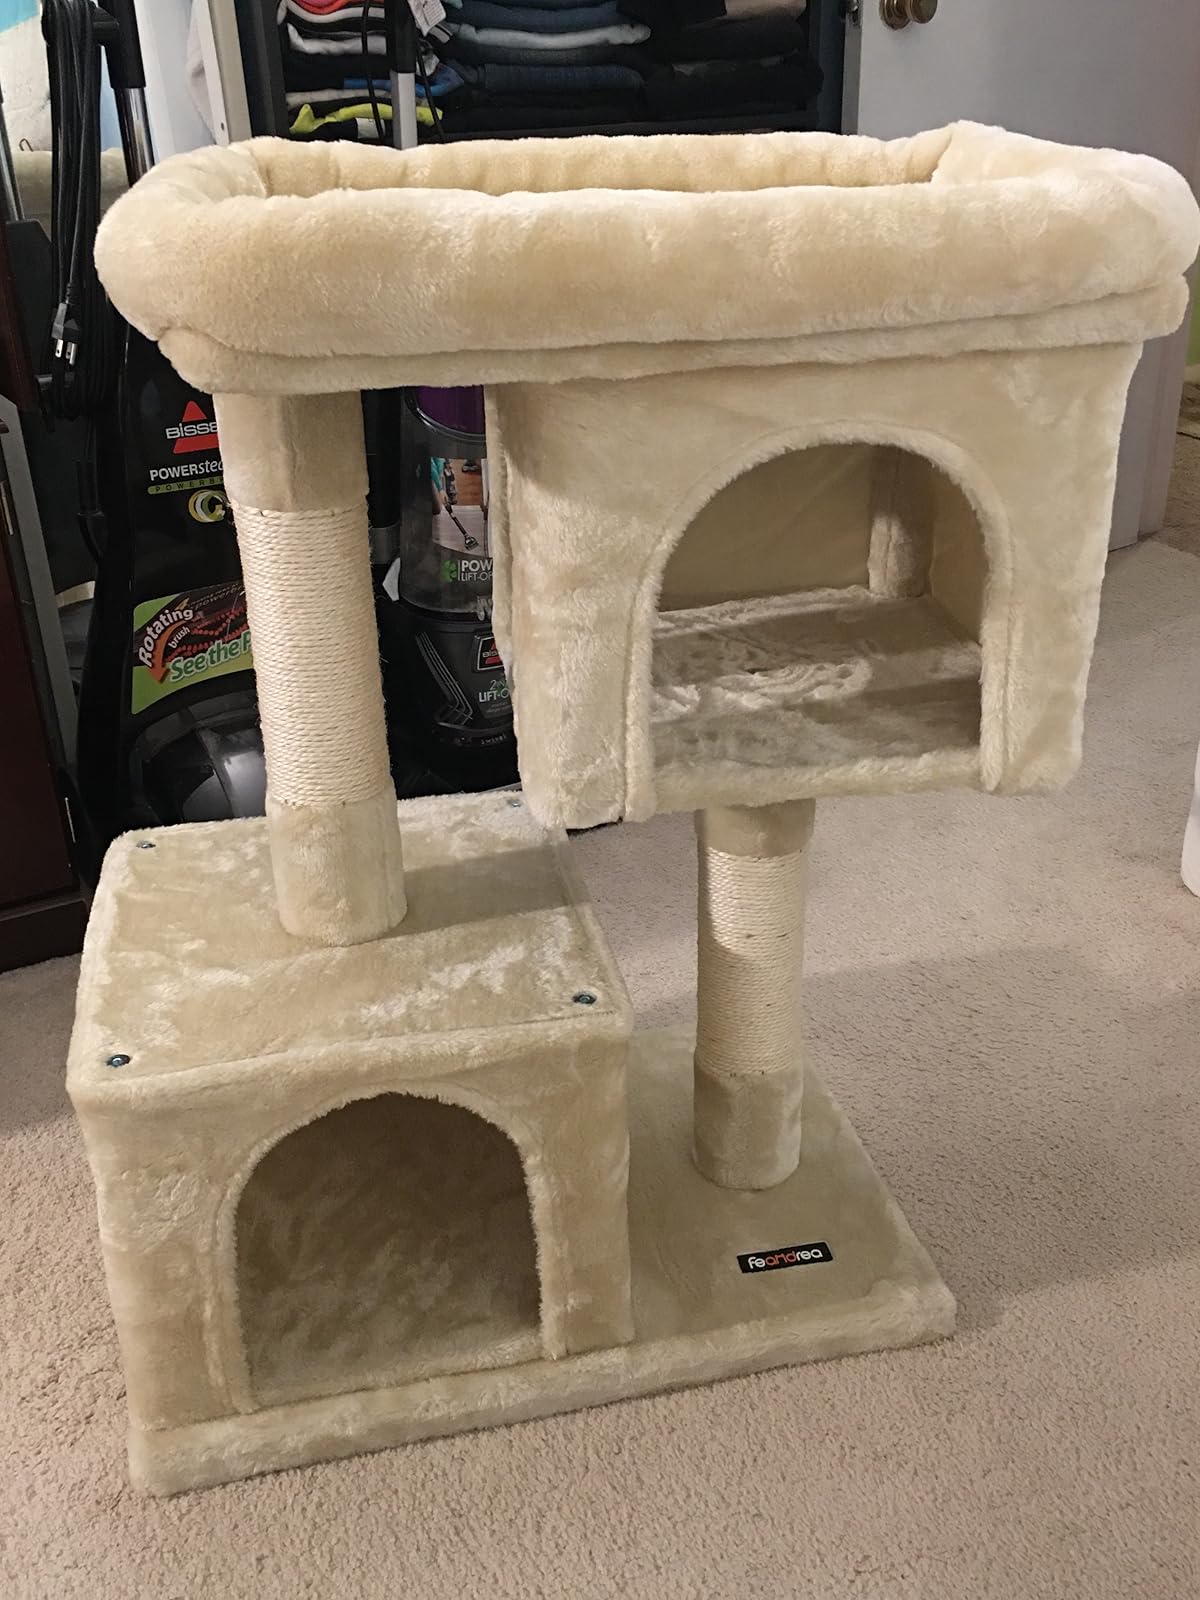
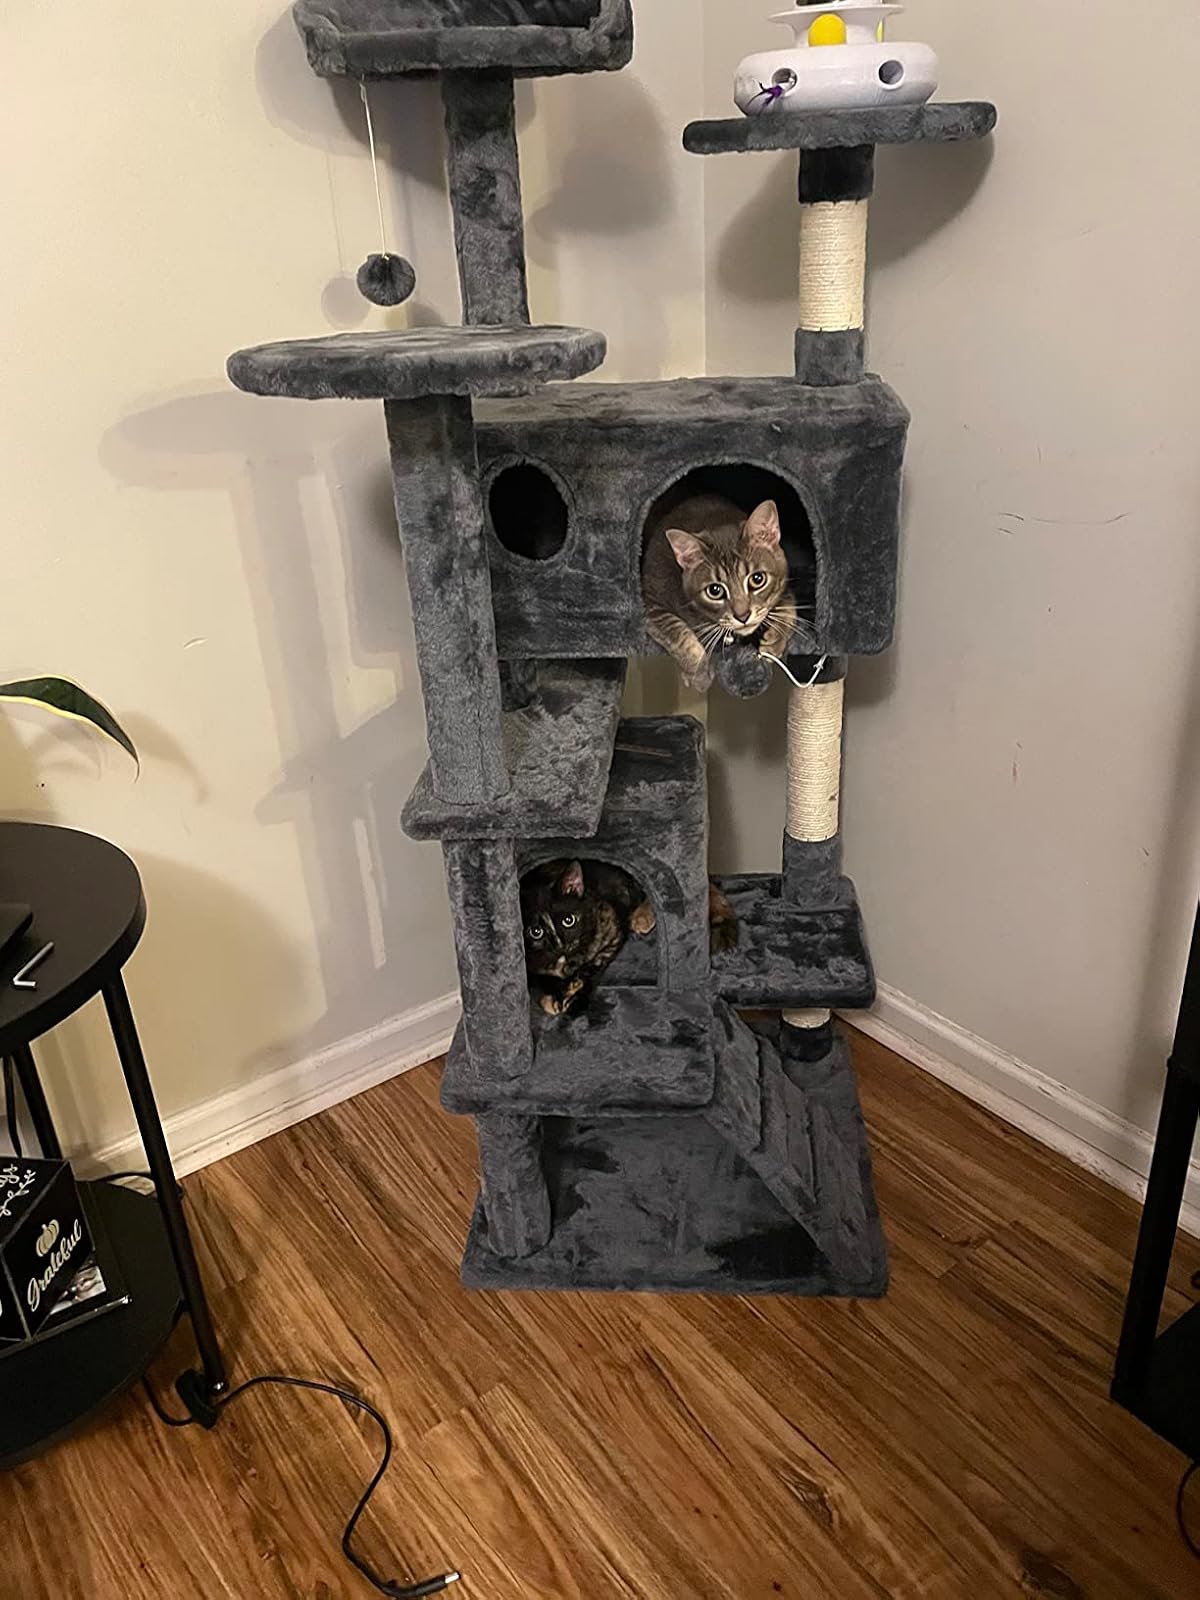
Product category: items_cat tree
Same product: no